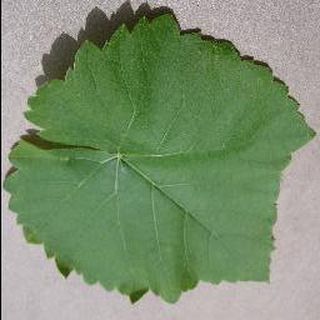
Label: healthy_grape